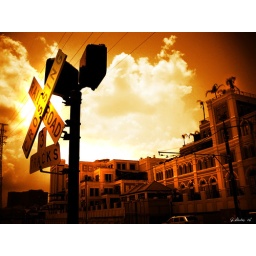
railroad crossing in New Oleans. French Quarter building in backdrop